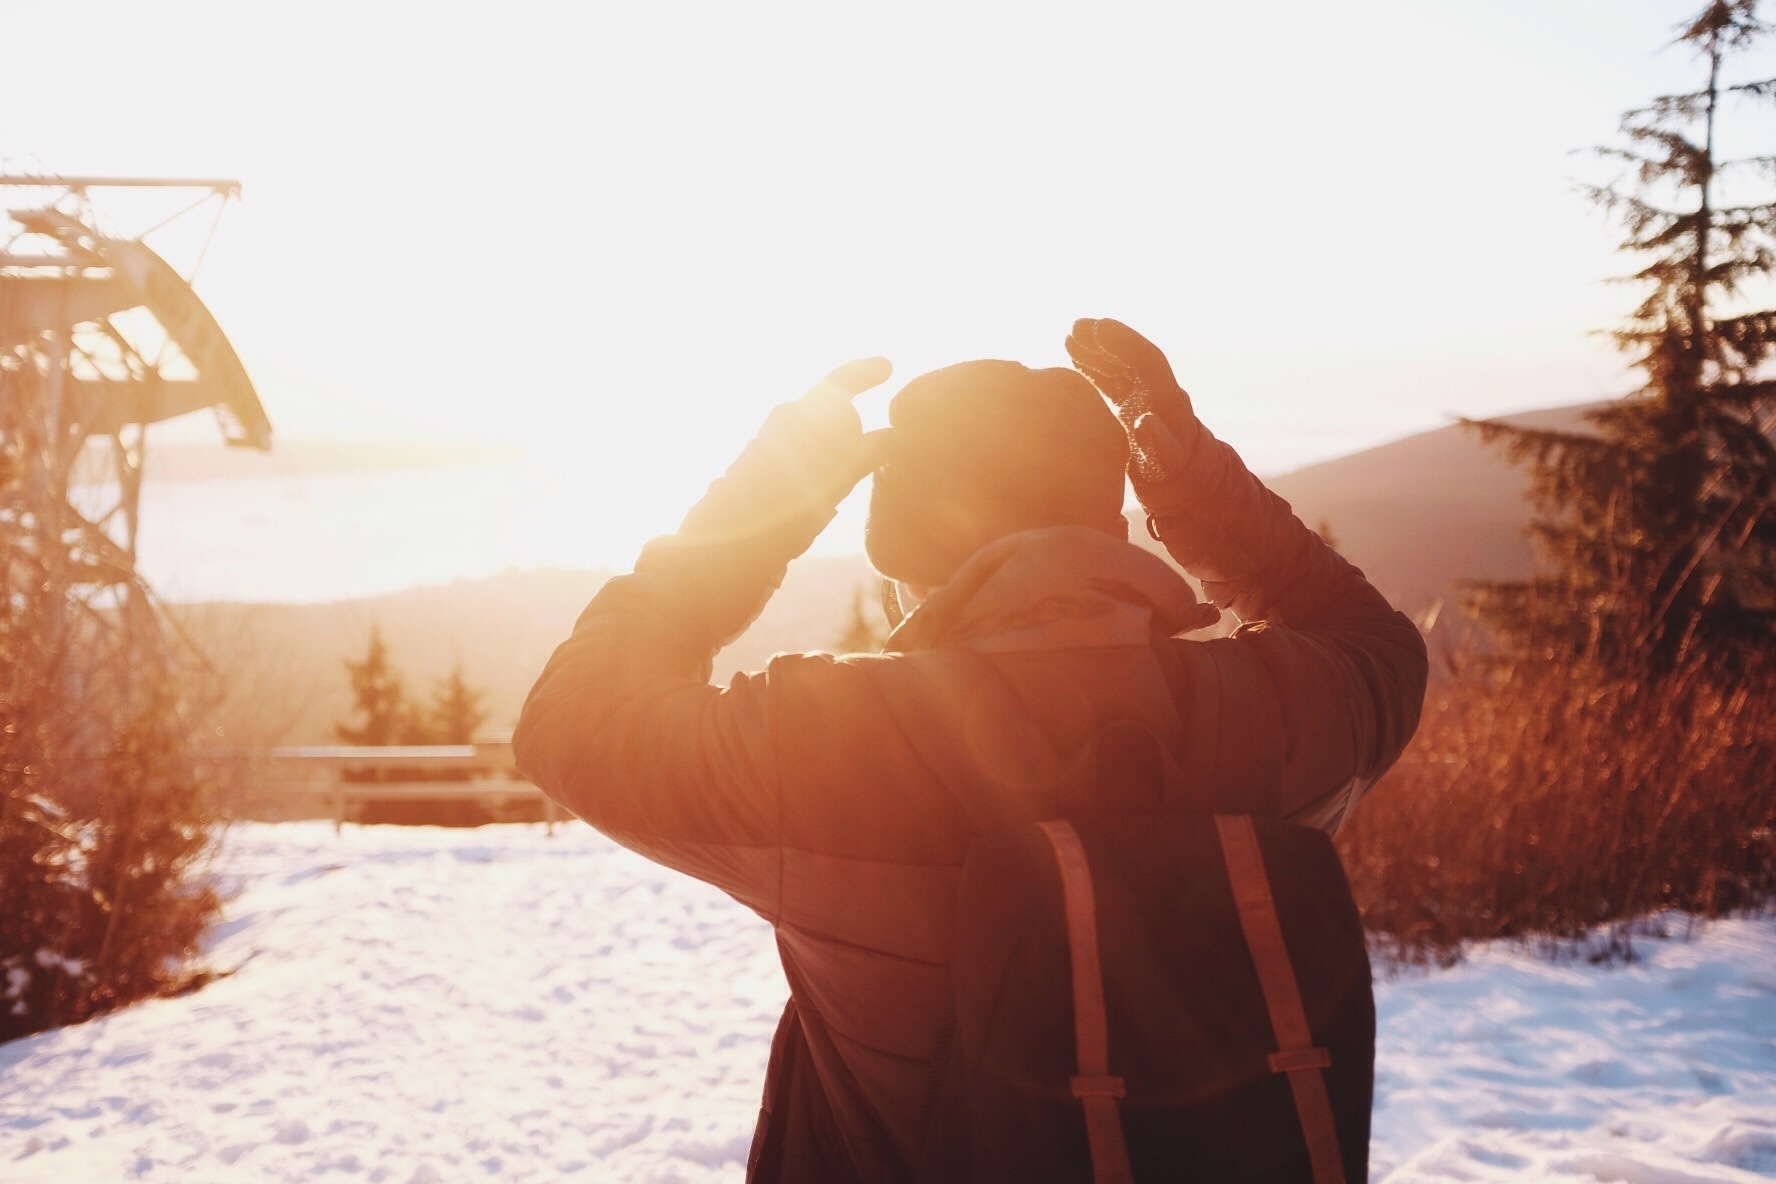
hand, man, landscape, nature, snow, cold, winter, sunshine, sun, sunlight, morning, environment, love, spring, backpacker, romance, snowy, season, winter landscape, outdoors, sunny, dress, backpacking, bright, photograph, beauty, image, emotion, glare, interaction, winter scene